P. N. Rangarajan

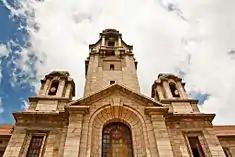
Indian Institute of Science

P. N. Rangarajan, born in Bengaluru in the south Indian state of Karnataka, secured a PhD from the Indian Institute of Science (IISc) in 1989 and did his post doctoral work at Salk Institute for Biological Studies during 1990-92. After serving Howard Hughes Medical Institute as a research associate for a year, he returned to India to join IISc at the department of biochemistry in 1993 where he is a professor. At IISc, he has been carrying out research on how neurotropic viruses induce changes in eukaryotic gene expression in humans. He leads a team of scientists engaged in the studies of "Pichia pastoris", a methylotrophic yeast species, with regard to its transcription factors and the regulation of carbon metabolism. He has also done extensive work on vaccine development against infectious diseases such as rabies, hepatitis B and Japanese encephalitis and he and his colleagues were successful in developing a new DNA-based vaccine against rabies. Later, they improved the vaccine performance by combining the DNA-based rabies vaccine with a controlled quantity of inactivated virus prepared through cell culture. The work earned Rangarajan and his colleagues Patent Cooperation Treaty and Indian patents and the vaccine, reportedly cheaper to produce than conventional cell culture rabies vaccines, is being marketed by Indian Immunologicals Limited, under the brand name, "Dinarab". His studies have been documented by way of a number of articles of which many have been listed by online article repositories such as Google Scholar and ResearchGate.